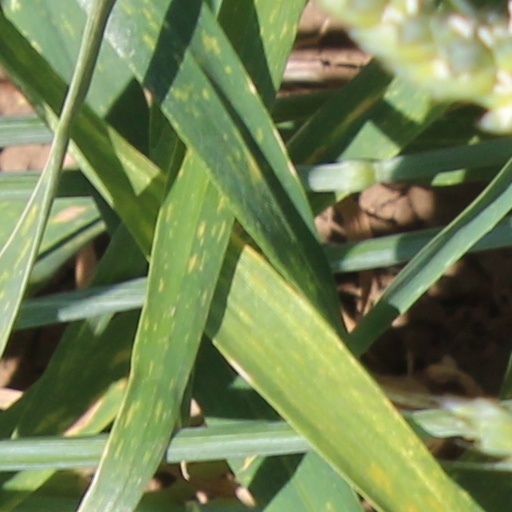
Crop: wheat